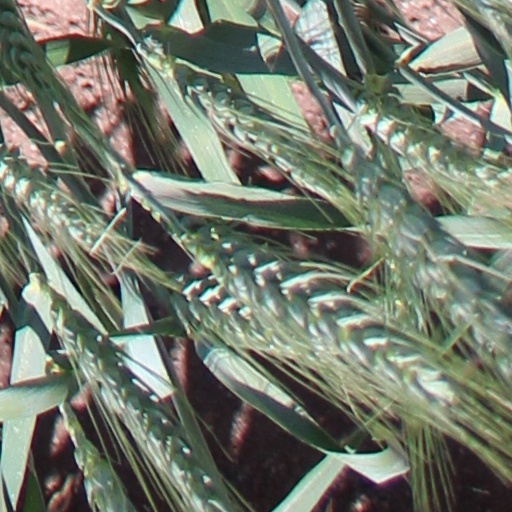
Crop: wheat